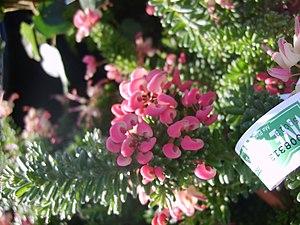
Grevillea lanigera est une espèce de plantes ornementales de la famille des Proteaceae. Elle est originaire d'Australie.